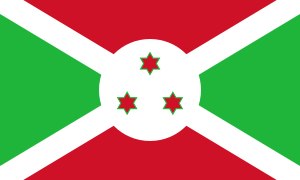
Burundis flag
Burundis flag
Burundis nationalflag opdeles af et diagonalt hvidt kryds i røde felter og grønne felter, og har i centrum en hvid skive som indeholder tre røde sekskantede stjerner med grønt omrids, der er arrangeret i en trekant. De tre stjerner symboliserer Burundis tre største etniske grupper, hutuerne, twaerne og tutsierne.